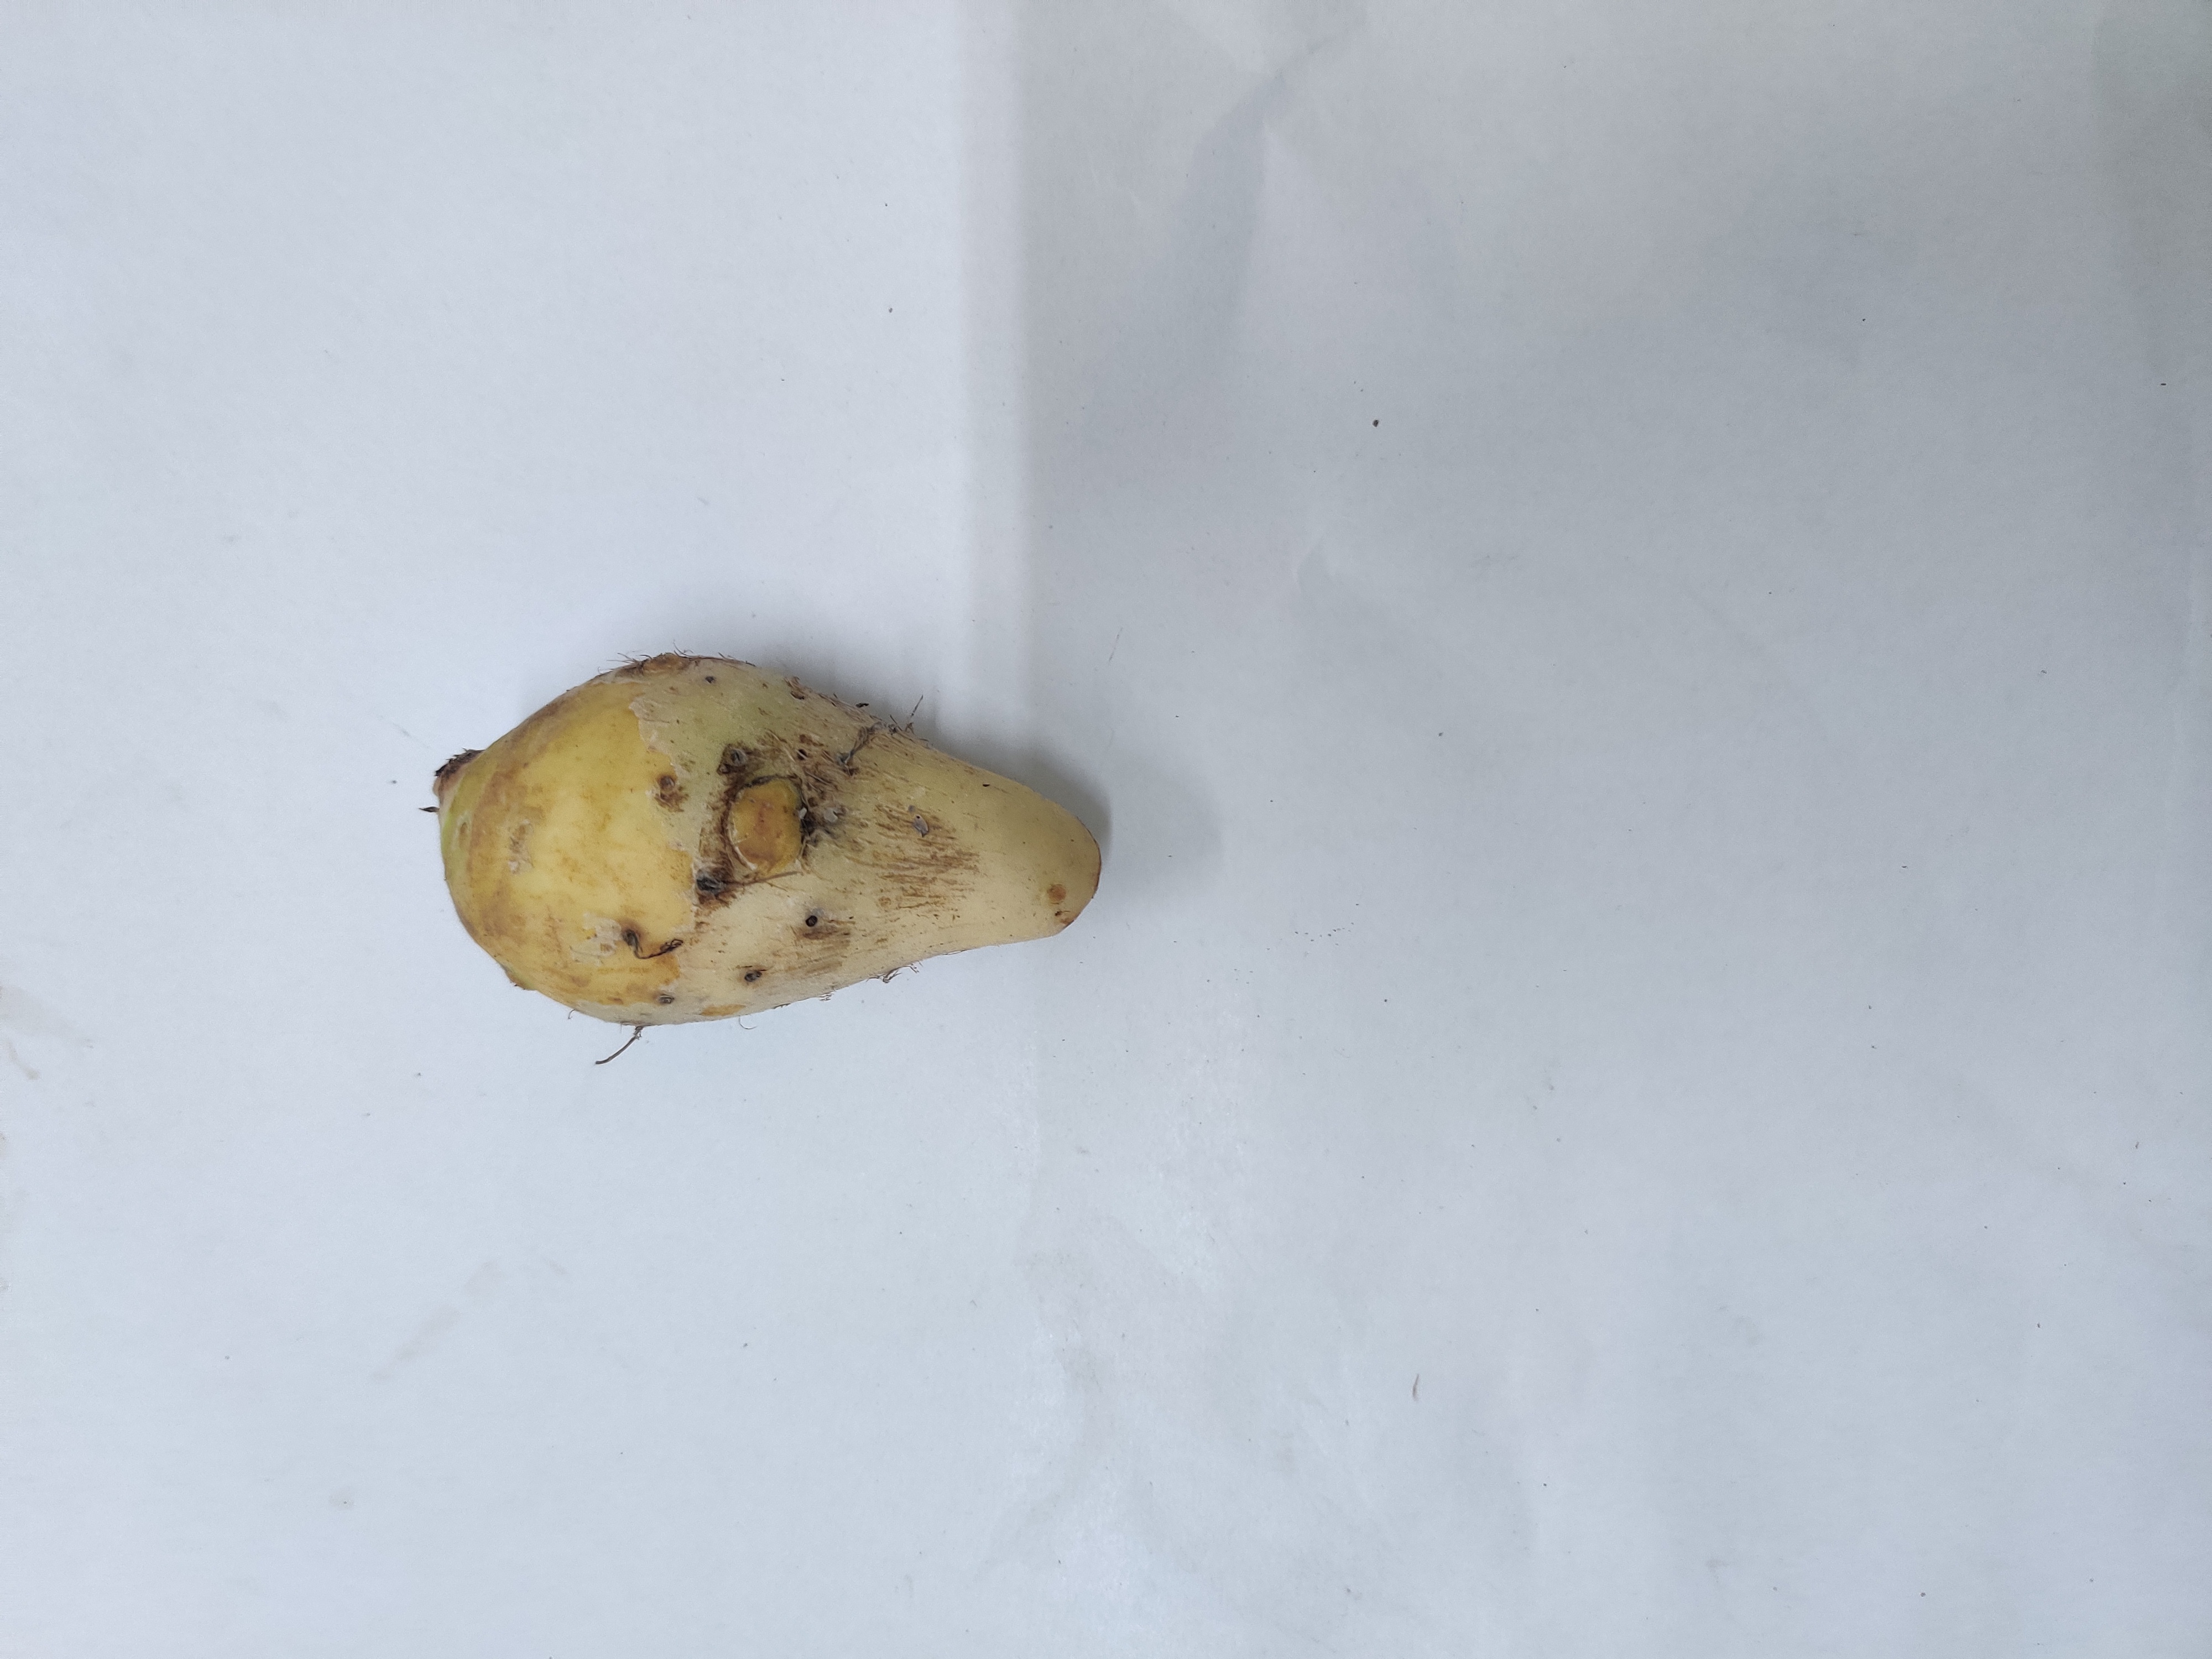
Crop: Taro root
Condition: Damaged